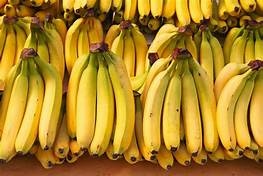
Label: banana